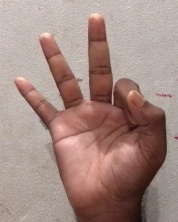
ASL sign: 9